Hermitage of Santa Maria del Cauto

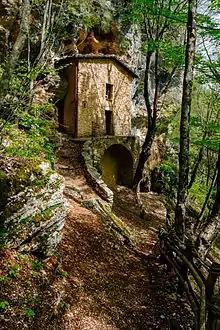
View of the hermitage

Eremo di Santa Maria del Cauto (Italian for "Hermitage of Santa Maria del Cauto") is an hermitage located in Morino, Province of L'Aquila (Abruzzo, Italy).